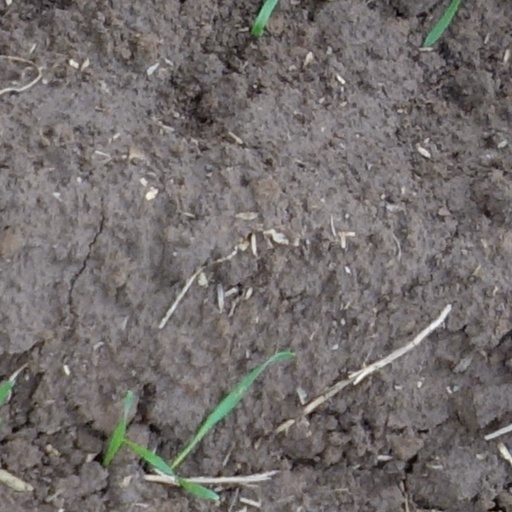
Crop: wheat